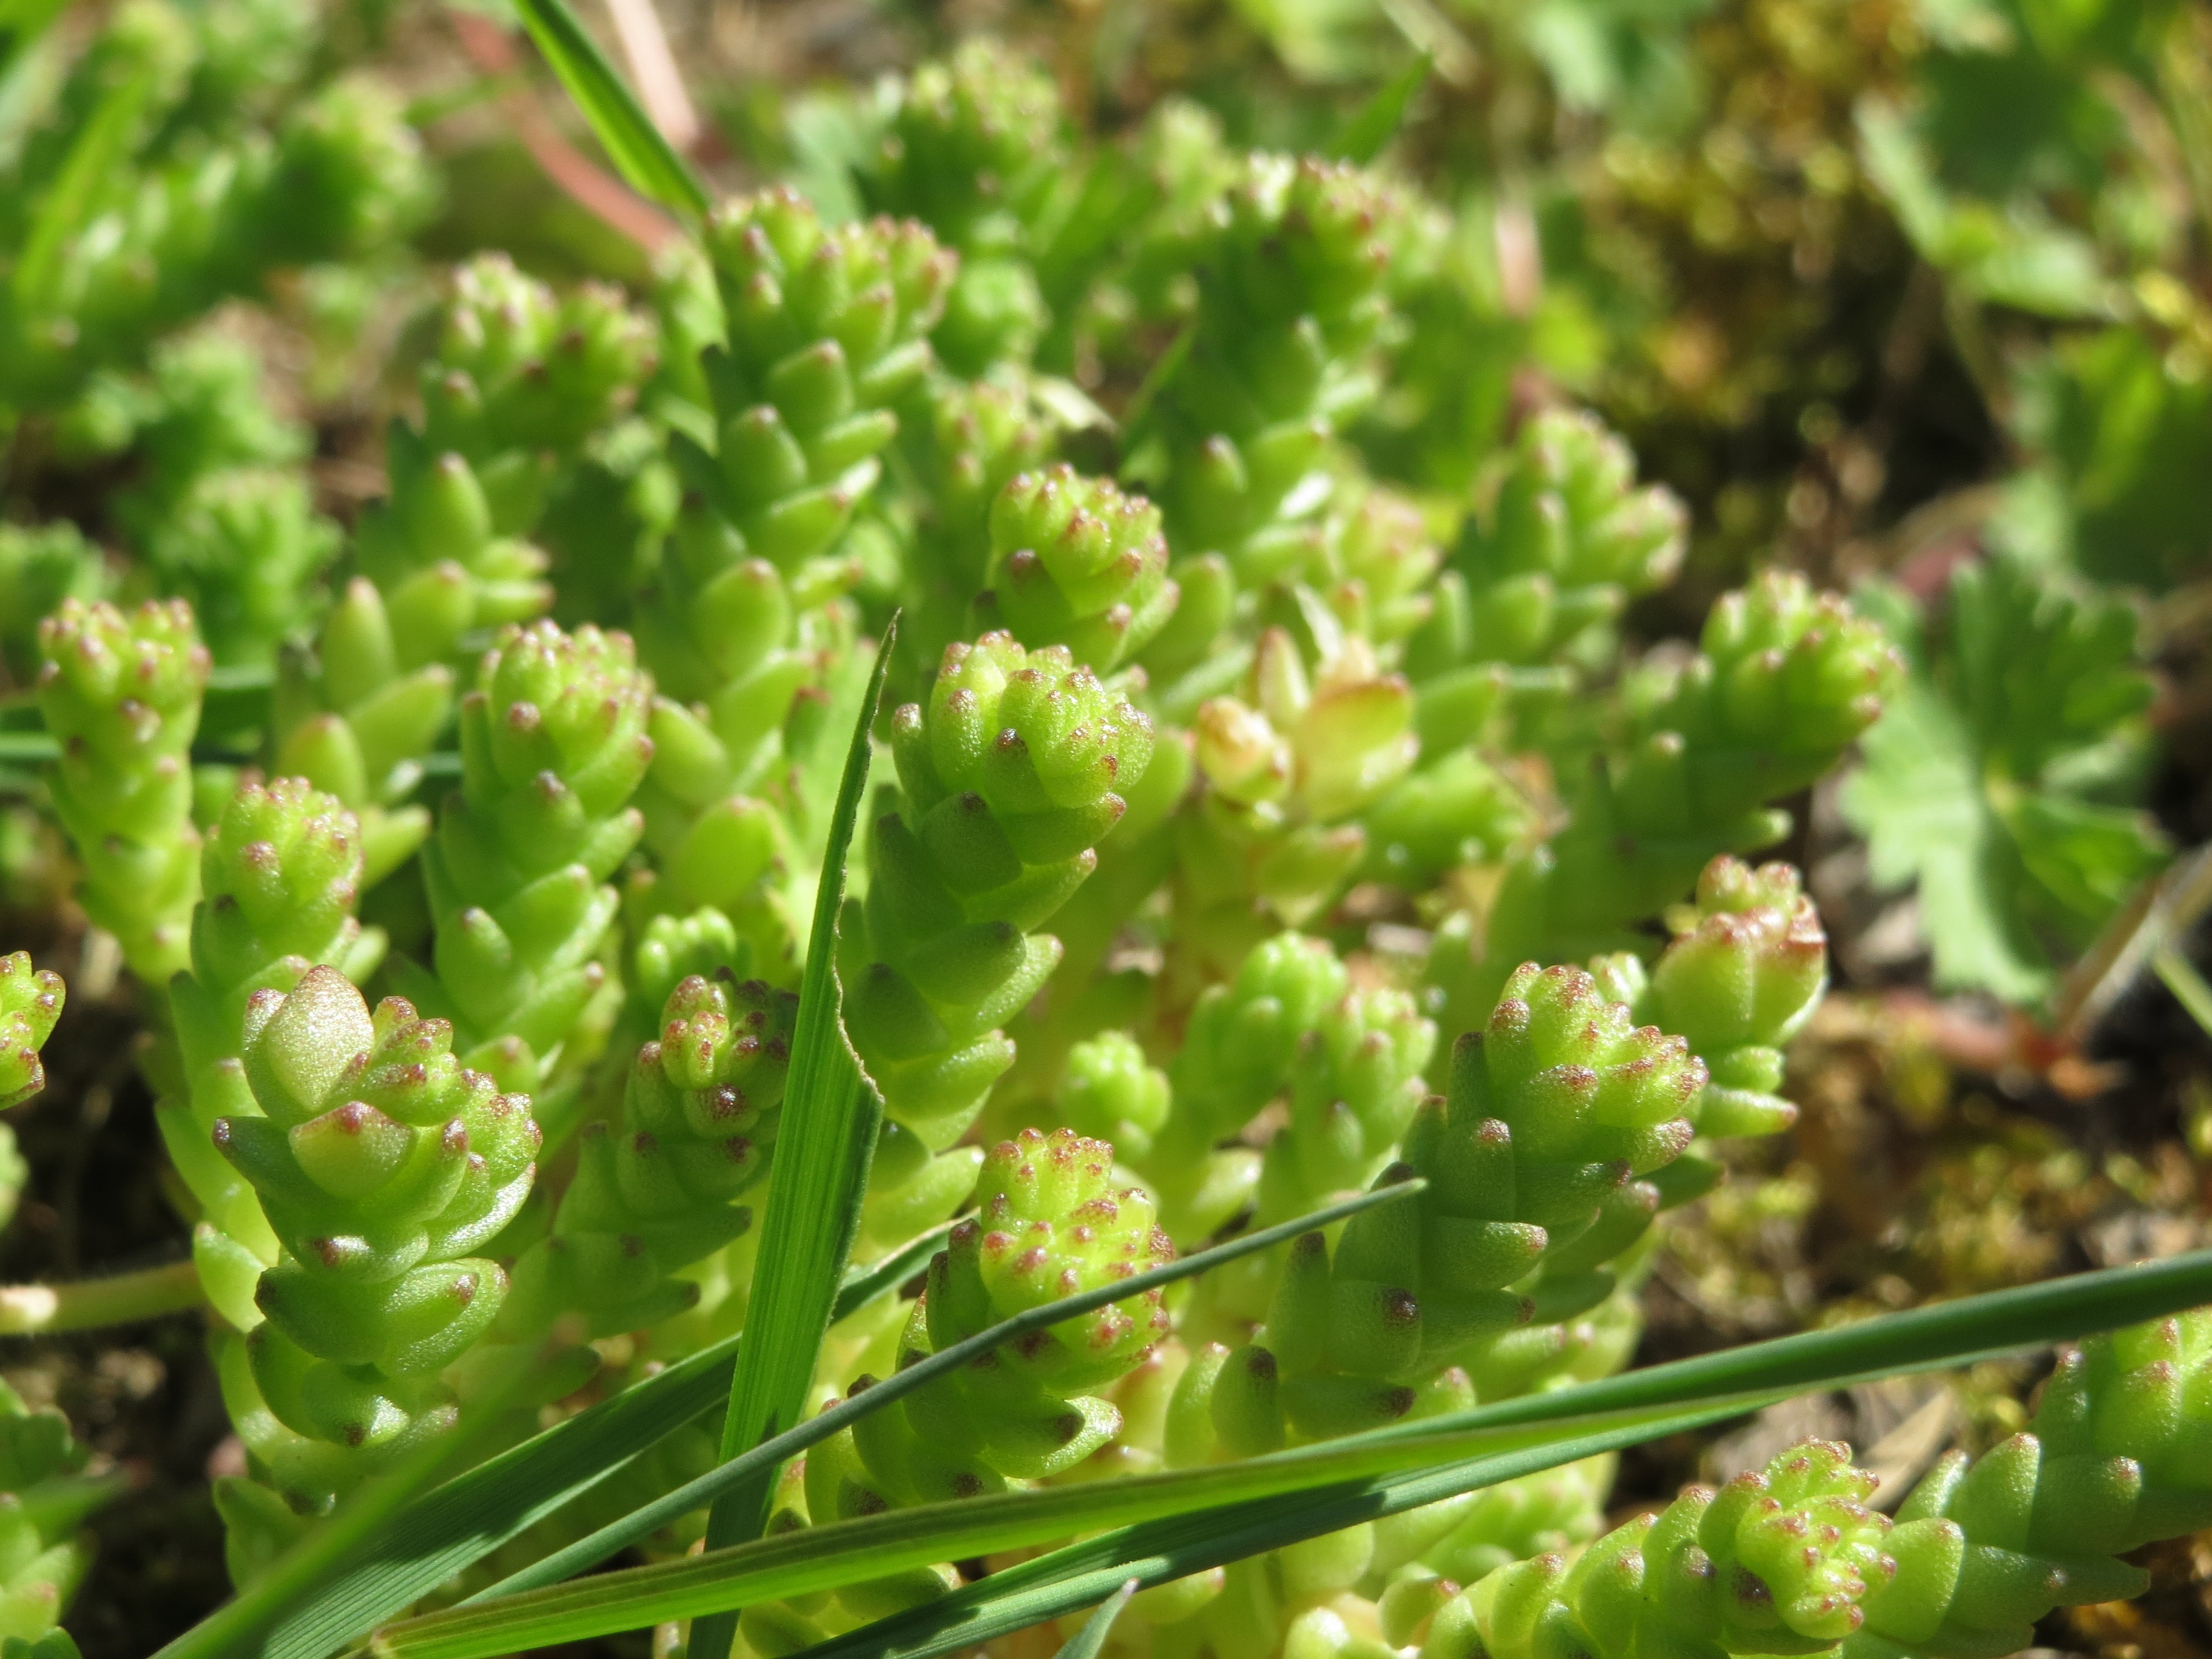
tree, plant, leaf, flower, food, green, produce, botany, succulent, flora, shrub, flowering plant, sedum acre, goldmoss stonecrop, mossy stonecrop, goldmoss sedum, biting stonecrop, wallpepper, land plant, ferns and horsetails, parsley family, rock samphire